L'œil crevé

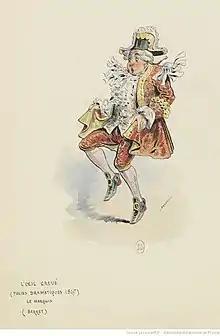
Original costume design for the Marquis

Hervé had written one act operettas for many years, which due to the licensing system in Paris until 1858 was all that was allowed for the theatres where his works were presented. In 1858 this restriction was removed and his first full length "opéra bouffe" "Les chevaliers de la Table Ronde" was produced at the Théâtre des Bouffes Parisiens in 1866 with great success. This was followed by "L’œil crevé" at the Théâtre des Folies-Dramatiques in 1867. These works, along with the same composer's "Chilpéric" of 1868 and "Le petit Faust" of 1869, represent burlesque - comic treatment of serious subjects, full of deliberate anachronisms and zany situations - at its most extreme.